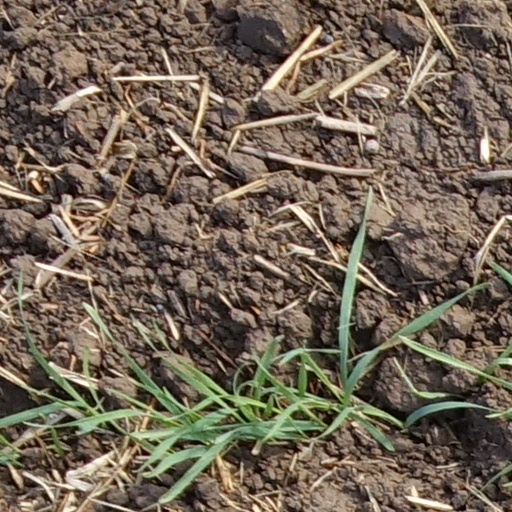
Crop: wheat